Crack cocaine

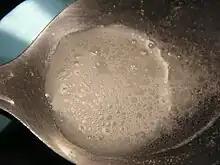
The "cooking" process that creates crack

Crack vaporizes near temperature 90 °C (194 °F), much lower than the cocaine hydrochloride melting point of 190 °C (374 °F). Whereas cocaine hydrochloride cannot be smoked (burns with no effect),